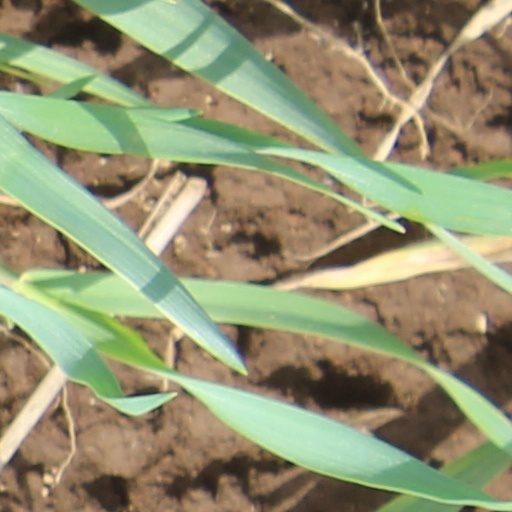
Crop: wheat